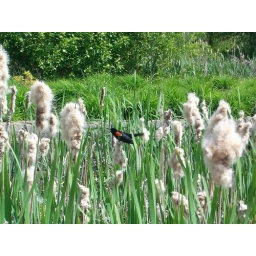
Caught a red shouldered blackbird in mid cheep